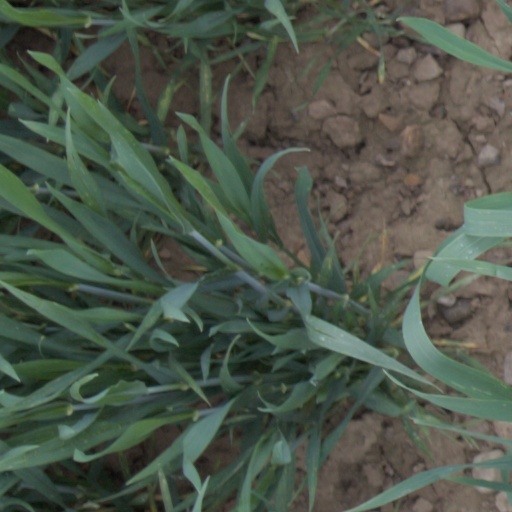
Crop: wheat